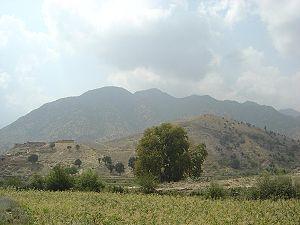
La bataille de Tora Bora est une opération militaire qui se déroule en décembre 2001 dans la province afghane de Nangarhâr entre les Talibans et leurs alliés d'une part, l'Alliance du Nord et les forces de l'OTAN d'autre part après les attentats du 11 septembre 2001 dans les montagnes de Tora Bora. Lors de cette bataille, sur le point d'être capturé ou tué, Oussama ben Laden parvient à s'enfuir.
Tora Bora est un réseau de cavernes situées dans les montagnes de Safed Koh dans l'Est de l'Afghanistan. Sa construction a été en partie financée par la CIA au début des années 80, lorsque celle-ci soutenait les moujahidins face à l'URSS.